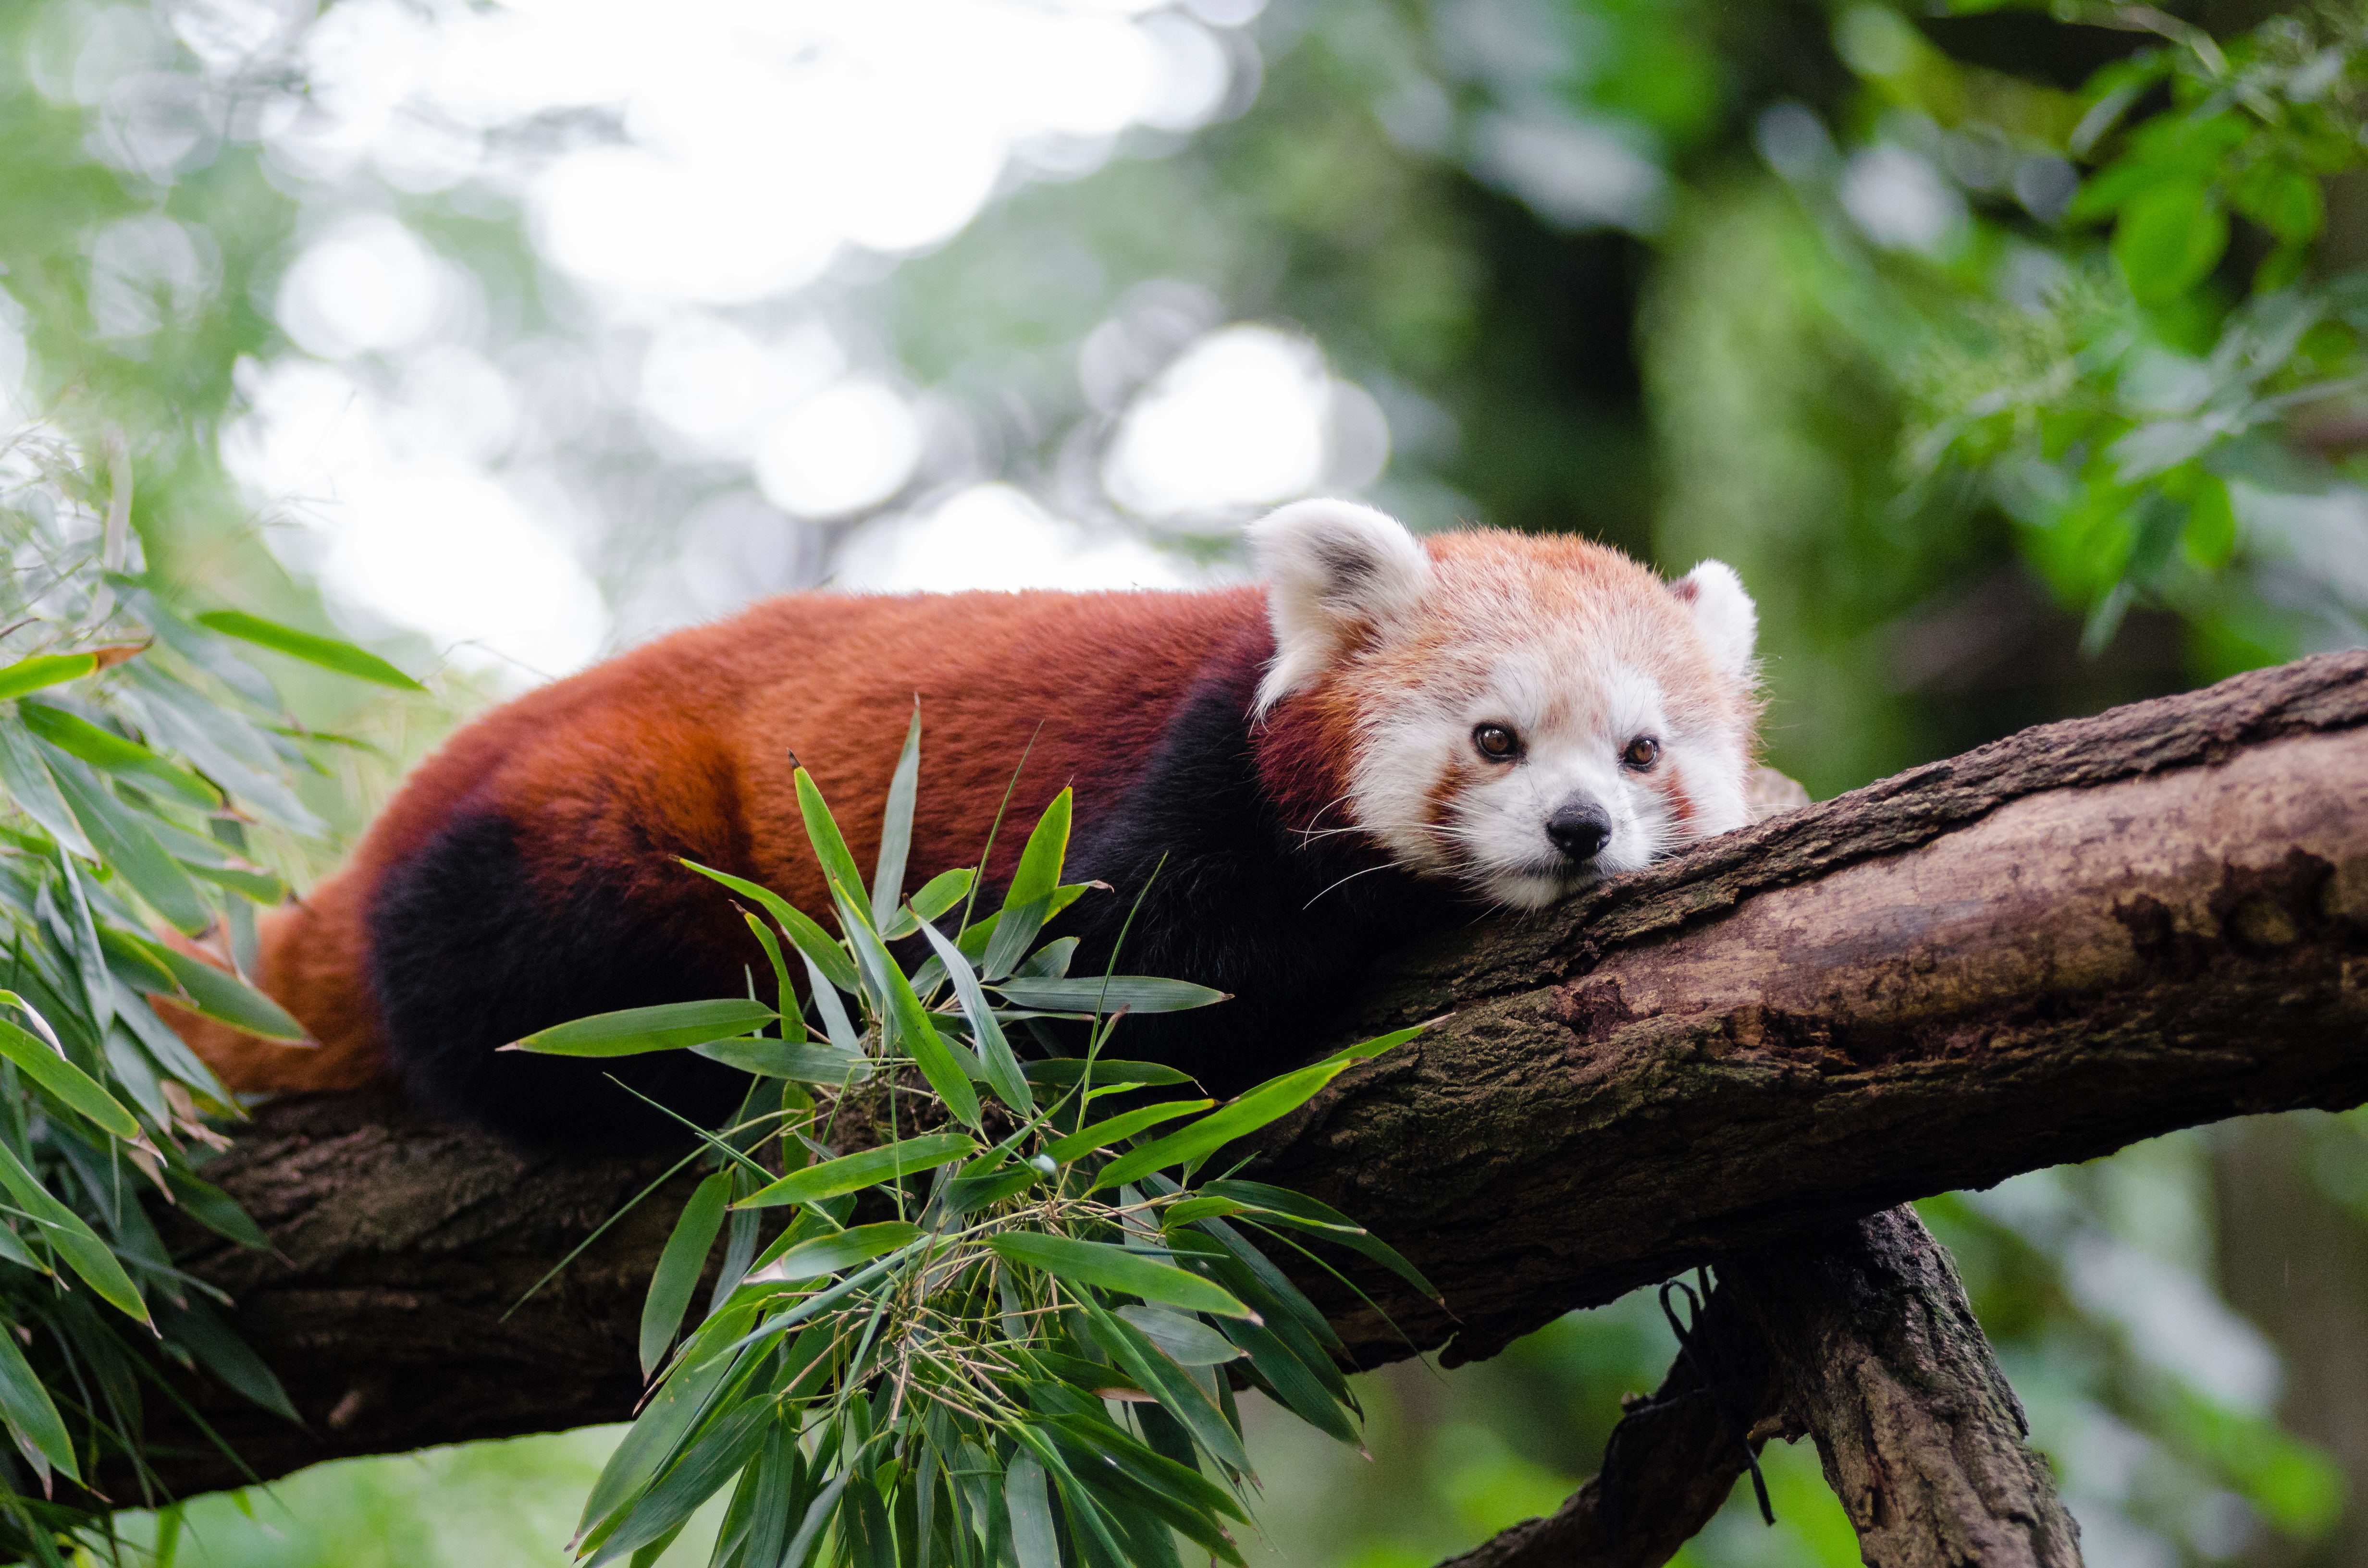
bokeh, animal, wildlife, zoo, red, mammal, fauna, red panda, panda, endangered, vertebrate, germany, giant panda, polecat